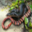
Label: snake